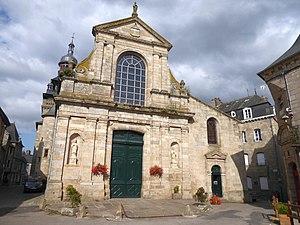
Église Saint-Mathurin de Moncontour